Geoduck

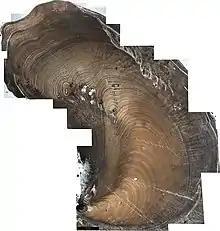
Geoduck growth increments

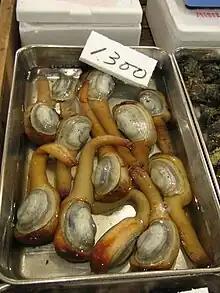
Geoduck for sale at Tsukiji fish market in Tokyo

The name "Geoduck" is derived from the Lushootseed name for the animal, . The etymology of is disputed. The lexical suffix means "many" in Lushootseed. The Oxford English Dictionary says it is composed of a root word of unknown meaning and instead meaning "genitals" (referring to the shape of the clam), while other researchers say it is a phrase meaning "dig deep".